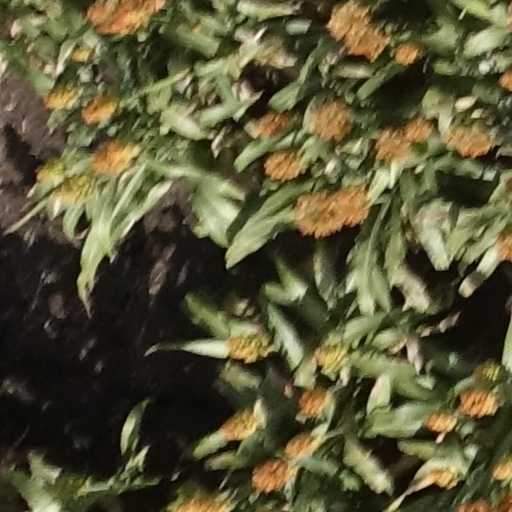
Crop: sorghum